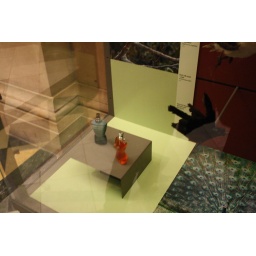
There were these random perfume bottles in the animal exhibition....wierd...